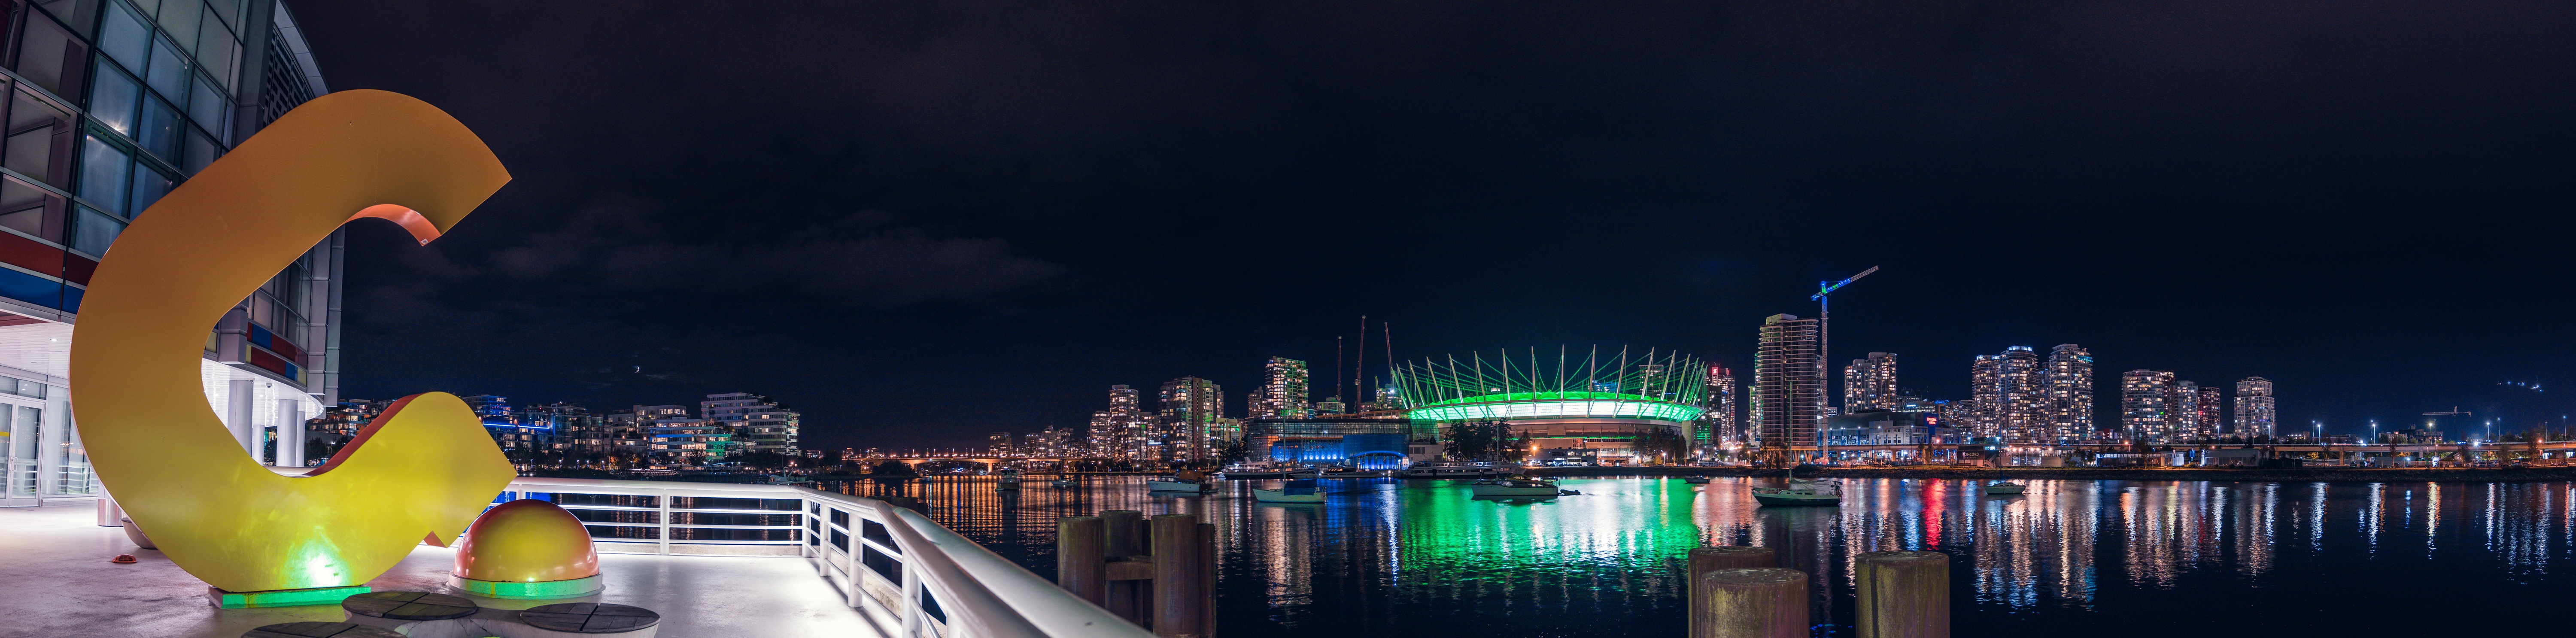
skyline, night, skyscraper, cityscape, amusement park, landmark, world, resort, metropolis